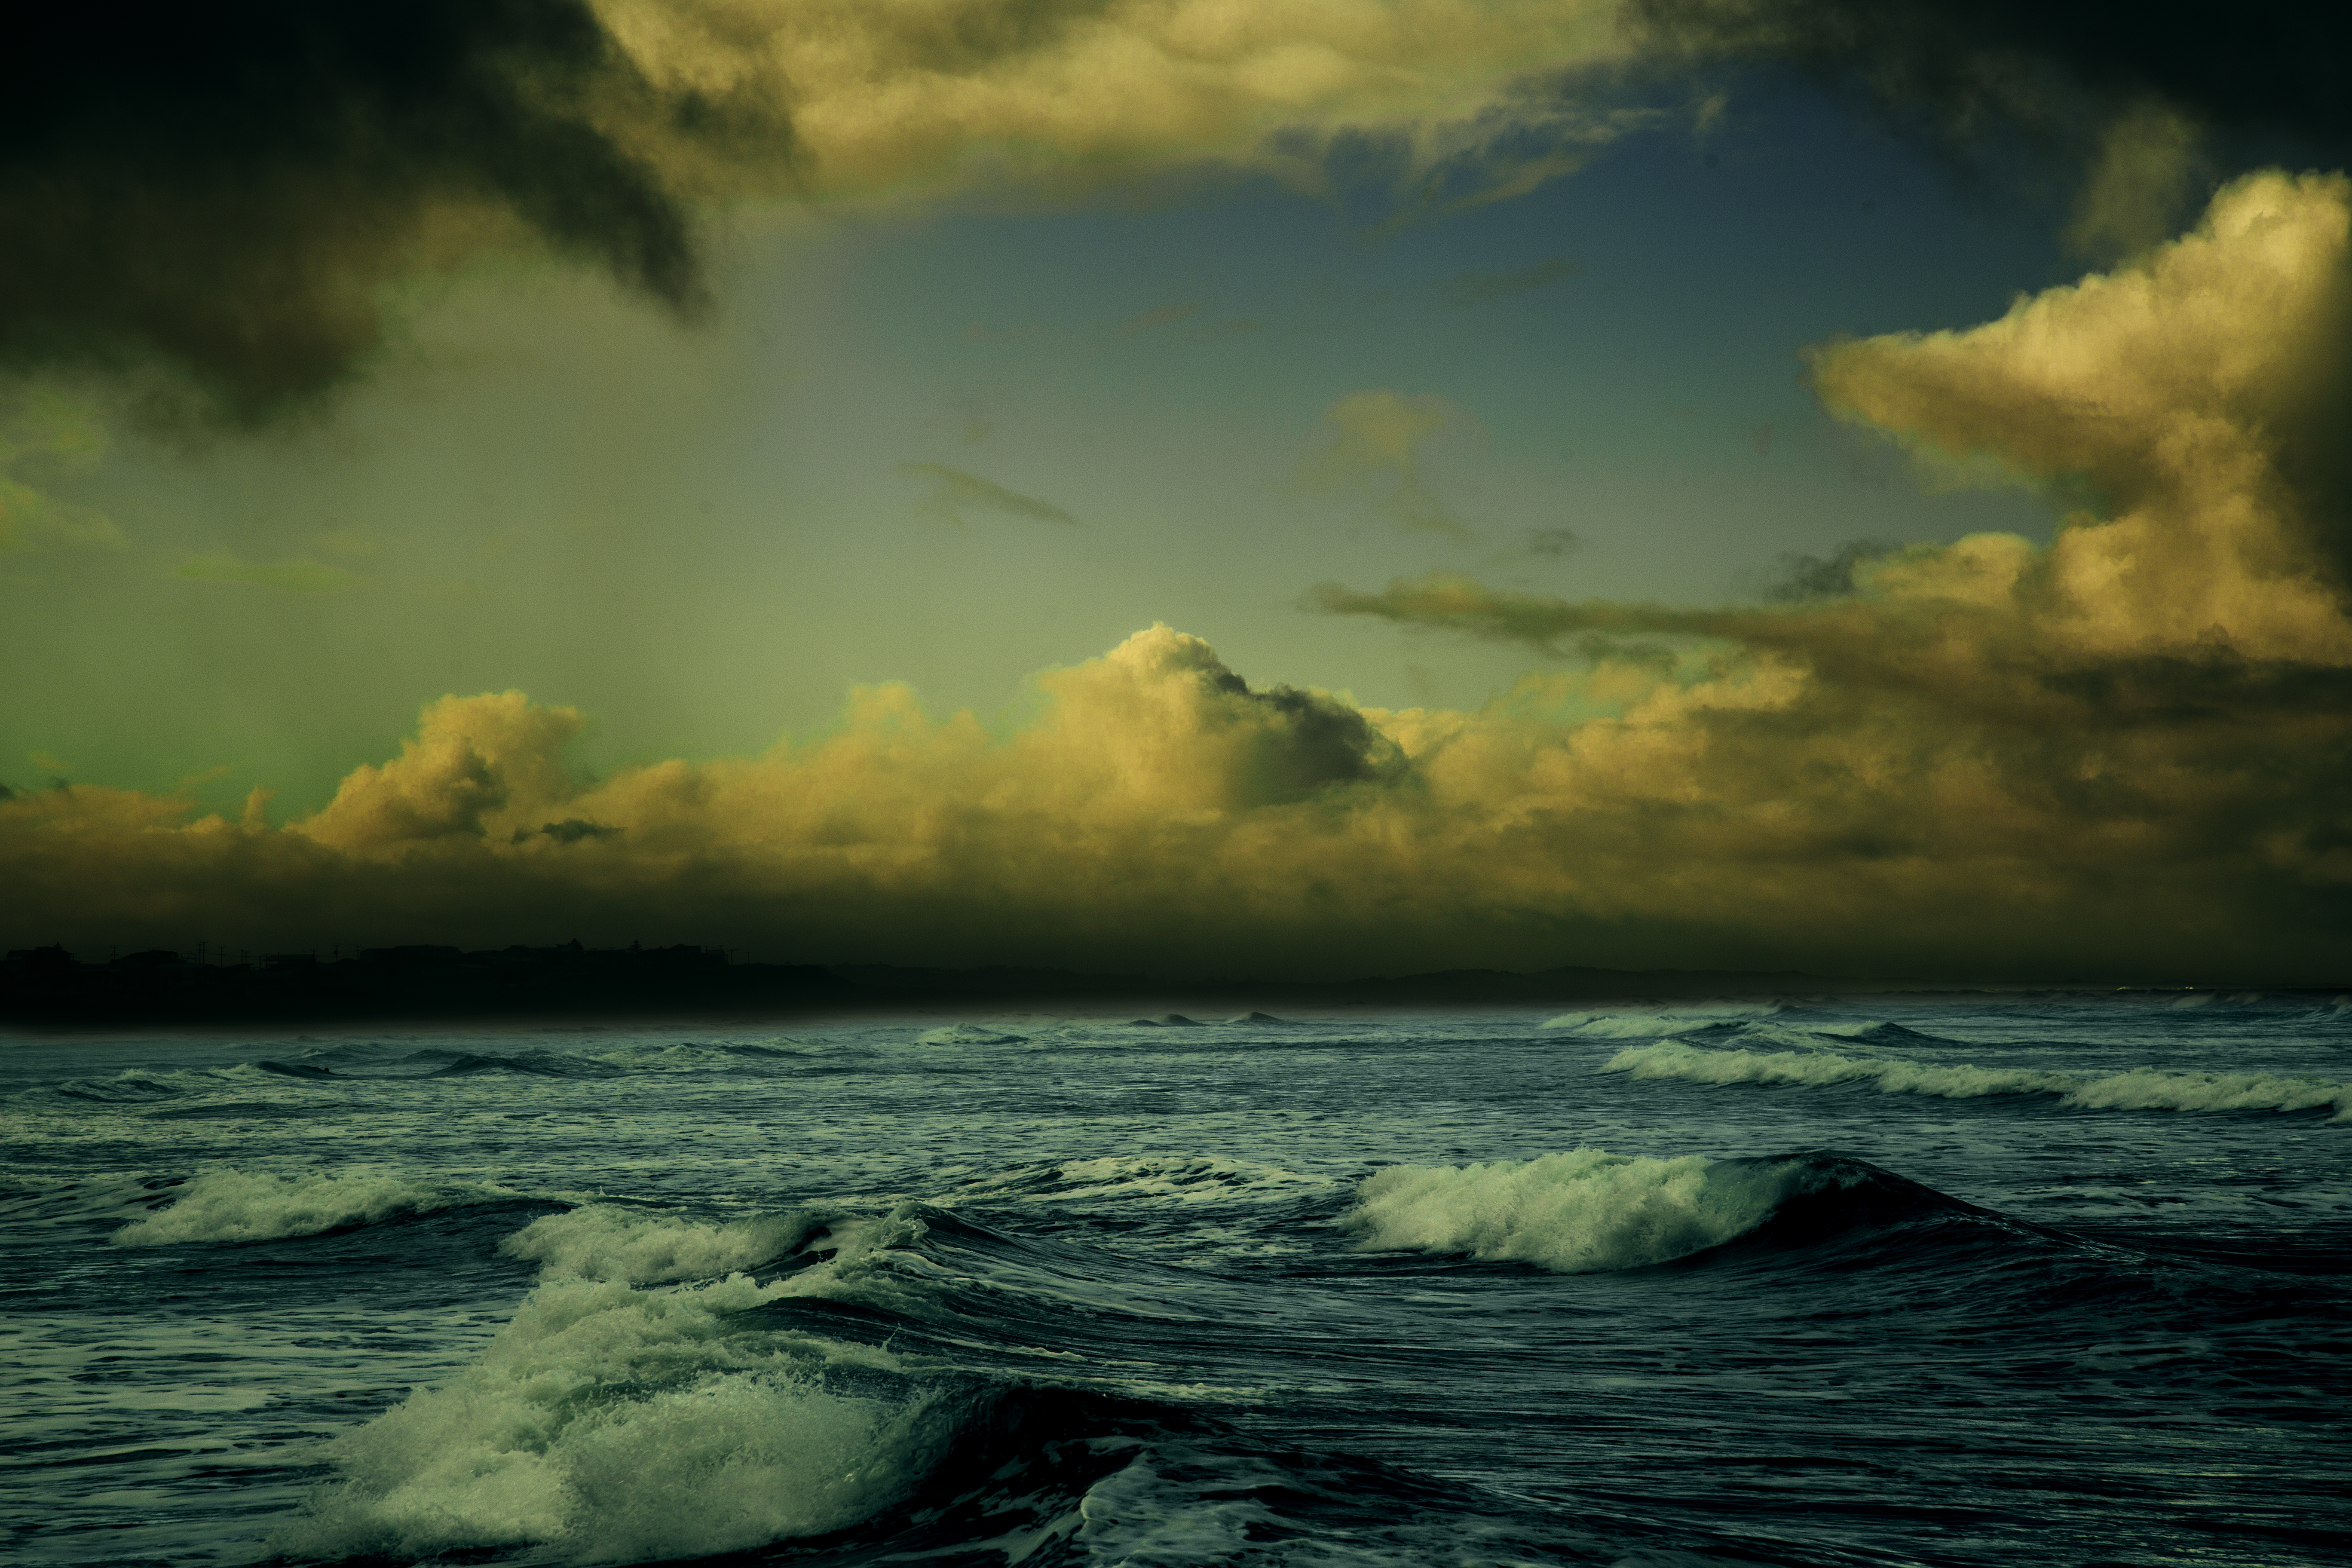
sea, coast, water, nature, ocean, horizon, cloud, sky, sunrise, sunset, sunlight, morning, shore, wave, dawn, atmosphere, dusk, evening, seascape, waves, clouds, meteorological phenomenon, wind wave